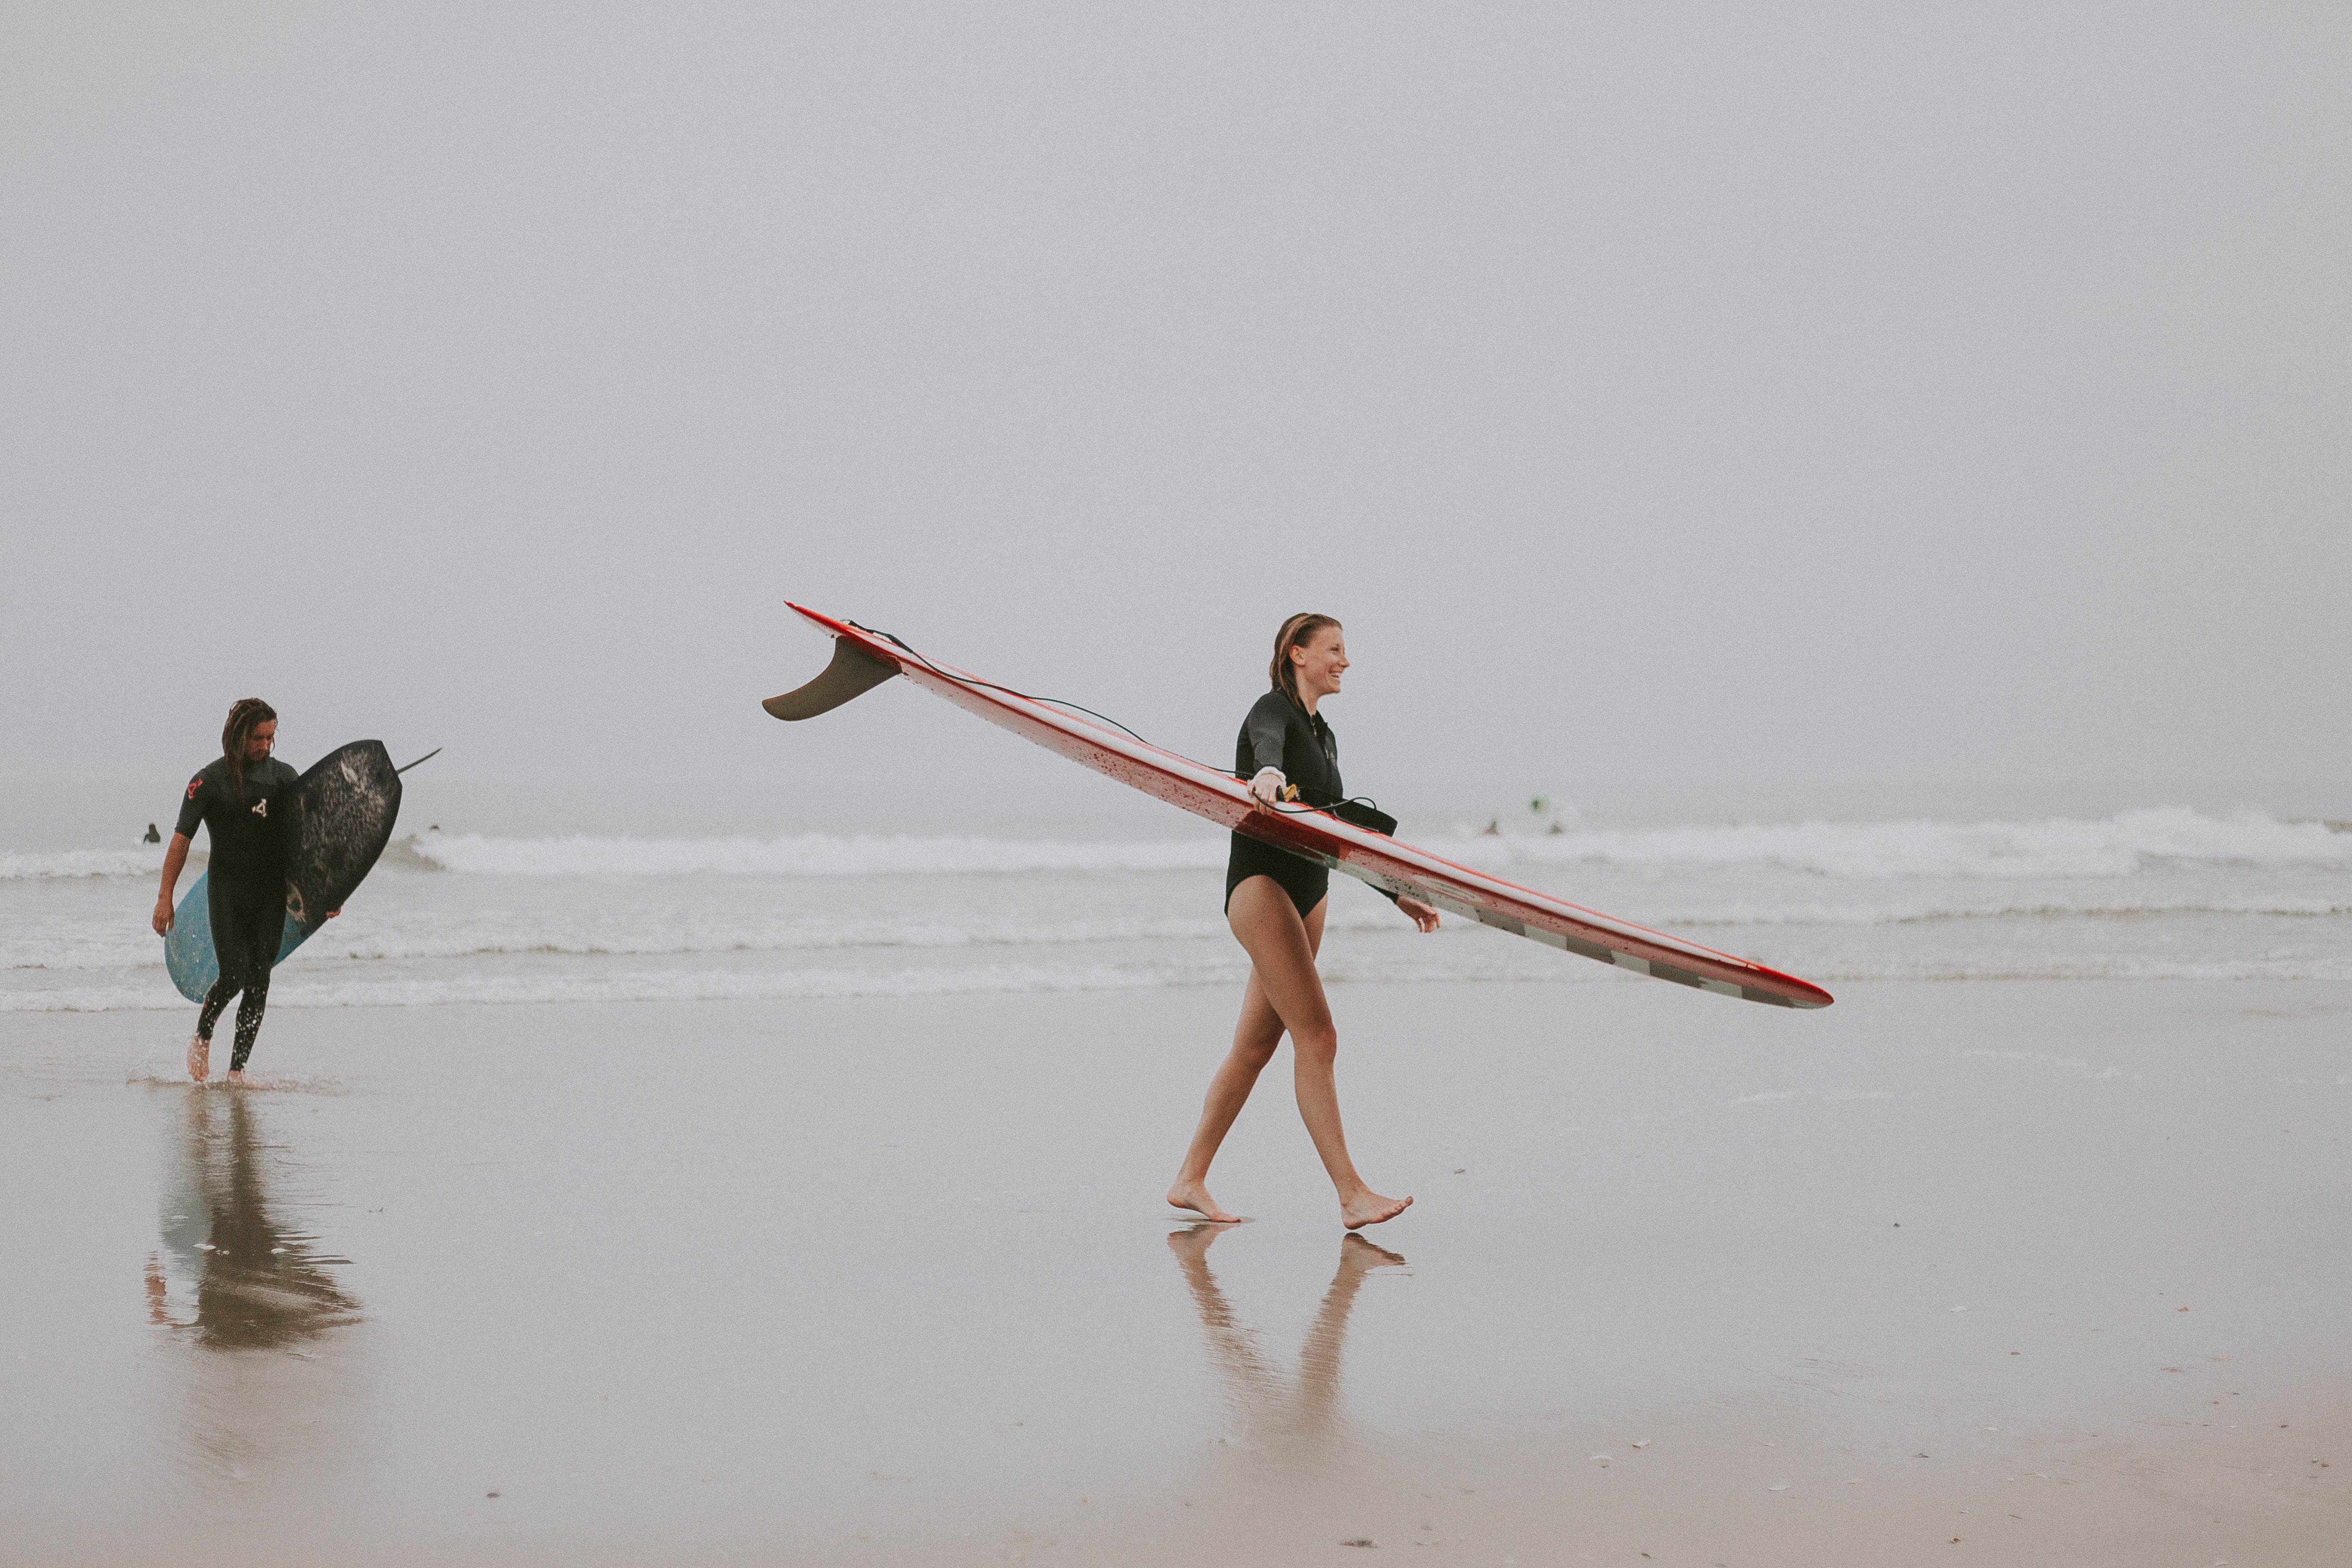
human, wave, fun, beach, sea, landscape, vacation, sand